Pine nut oil

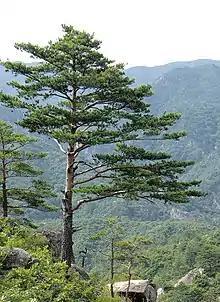
Coniferous trees produce nuts that can be pressed for oil.

Pine nut oil, also called "pine seed oil" or "cedar nut oil", is a vegetable oil, extracted from the edible seeds of several species of pine. While the oil produced from the seeds of more common European and American pine varieties is mostly used for culinary purposes, Siberian pines (growing in Russia, Mongolia and Kazakhstan), as well as Korean pines (growing mostly in North Korea) yield the seeds with the highest content of pinolenic acid, as well as antioxidants associated with medicinal uses.